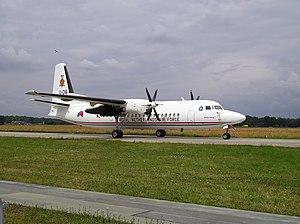
Le Fokker F50 est un avion de ligne à turbopropulseurs successeur du populaire Fokker F27, dont il est un dérivé modernisé. Le Fokker F60 est la version cargo du F50. Les deux modèles furent développés et construits par Fokker aux Pays-Bas. Le F60 a aussi été utilisé dans l’armée de l’air royale néerlandaise et est maintenant en service dans l'aviation navale péruvienne.